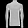
Label: Pullover